Dance in Thailand

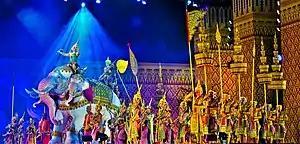
Khon performance

Investigating the vocabulary of performance from this period offers insight into its various origins. Historical linguists point out that key Thai terms for dance have unique roots. For instance, the general verb ram (Thai: รำ) comes from Tai, while the term for a choreographed, often ceremonial group performance, rabam (Thai: ระบำ), is generally accepted as a loanword from Old Khmer (rapam). This linguistic evidence aligns with art historical and archaeological findings that show significant Khmer cultural influence on Sukhothai. Although Sukhothai rulers managed to gain political independence from the declining Khmer empire, they also adopted important aspects of Angkorean court culture. This included ideas of divine kingship, religious art, and state ceremony, which were the established standards of power and refinement in the area. Therefore, although Sukhothai created its own distinct artistic style, it was based on a deep connection to sophisticated Khmer aesthetic and performance traditions.